Autonomy March

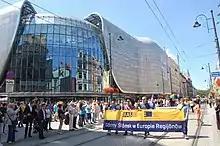
2015 Autonomy March

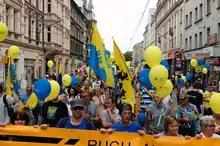
2012 Autonomy March

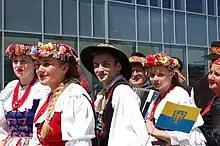
People dressed in Silesian national costumes, 2015

The Autonomy March (Polish: "Marsz Autonomii", Silesian: "Marsz Autōnōmije") is a demonstration that has taken place annually since 2007 around the 15th of July (the anniversary of adopting the Statute of the Silesian Voivodeship in 1920) in Katowice, Upper Silesia, Poland. It consists of a march through the streets of Katowice in front of the Voivodeship Office (the building of the former Silesian Parliament). According to the organizers, the March is a manifestation of support for the idea to restore autonomy to Upper Silesia in a modern form, modeled on Spanish or German solutions.